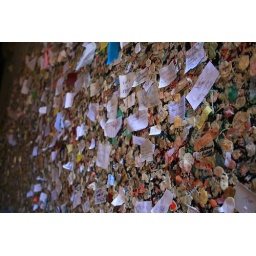
wall of love in Juliet's house